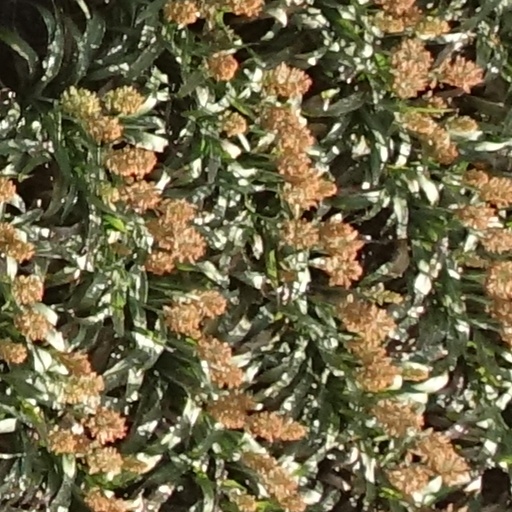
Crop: sorghum